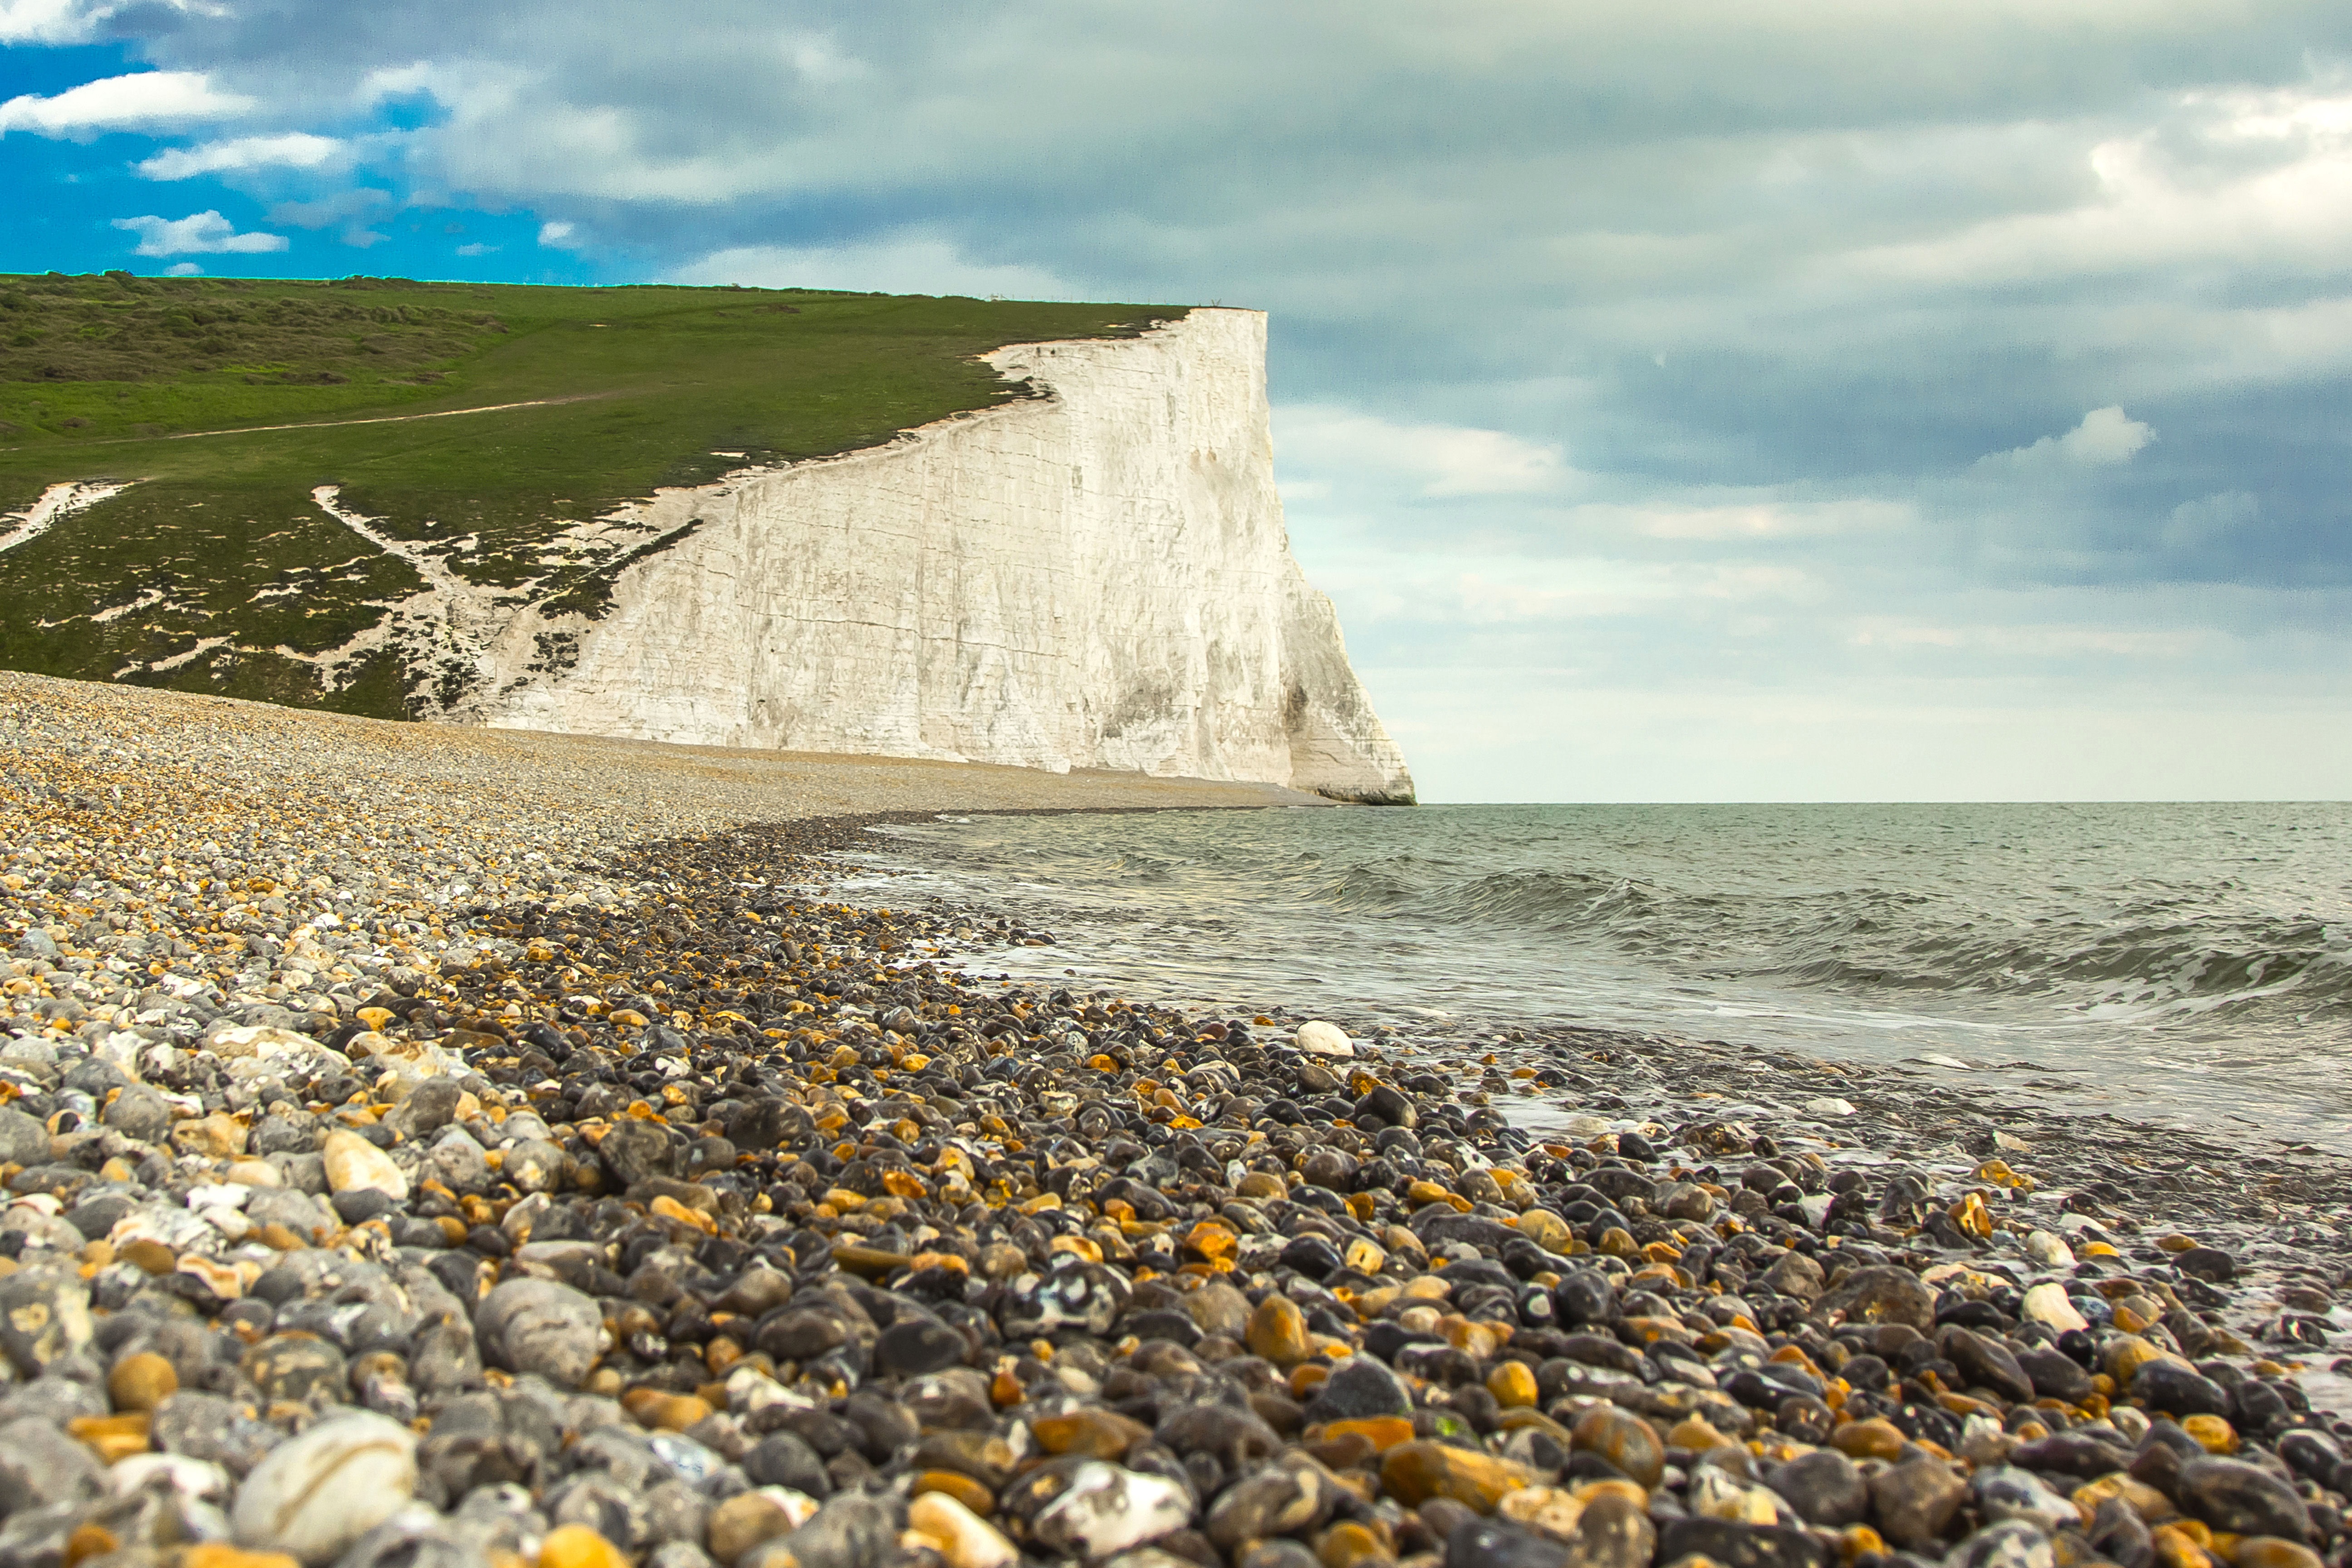
beach, landscape, sea, coast, sand, rock, ocean, horizon, sunlight, shore, wave, cliff, bay, terrain, material, england, geology, cape, reefs, seven sisters, natural environment